British Rail Class 156

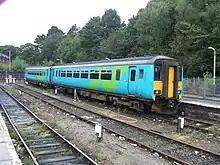
Northern Spirit liveried Class 156 at in 2007

Having originally been based in the East Anglia region but later transferred away, in early 2005 they returned when One received nine from Central Trains in exchange for a similar number of Class 150s.